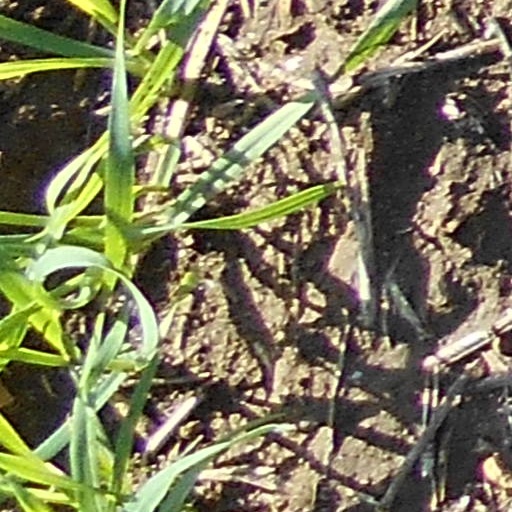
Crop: wheat